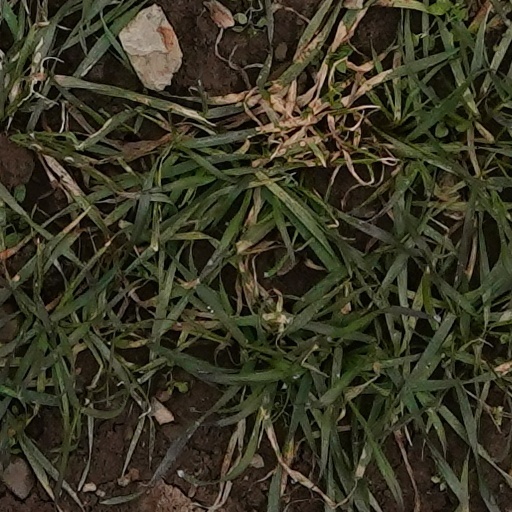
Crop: wheat